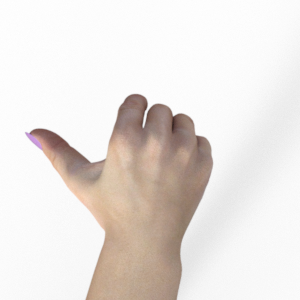
Label: rock